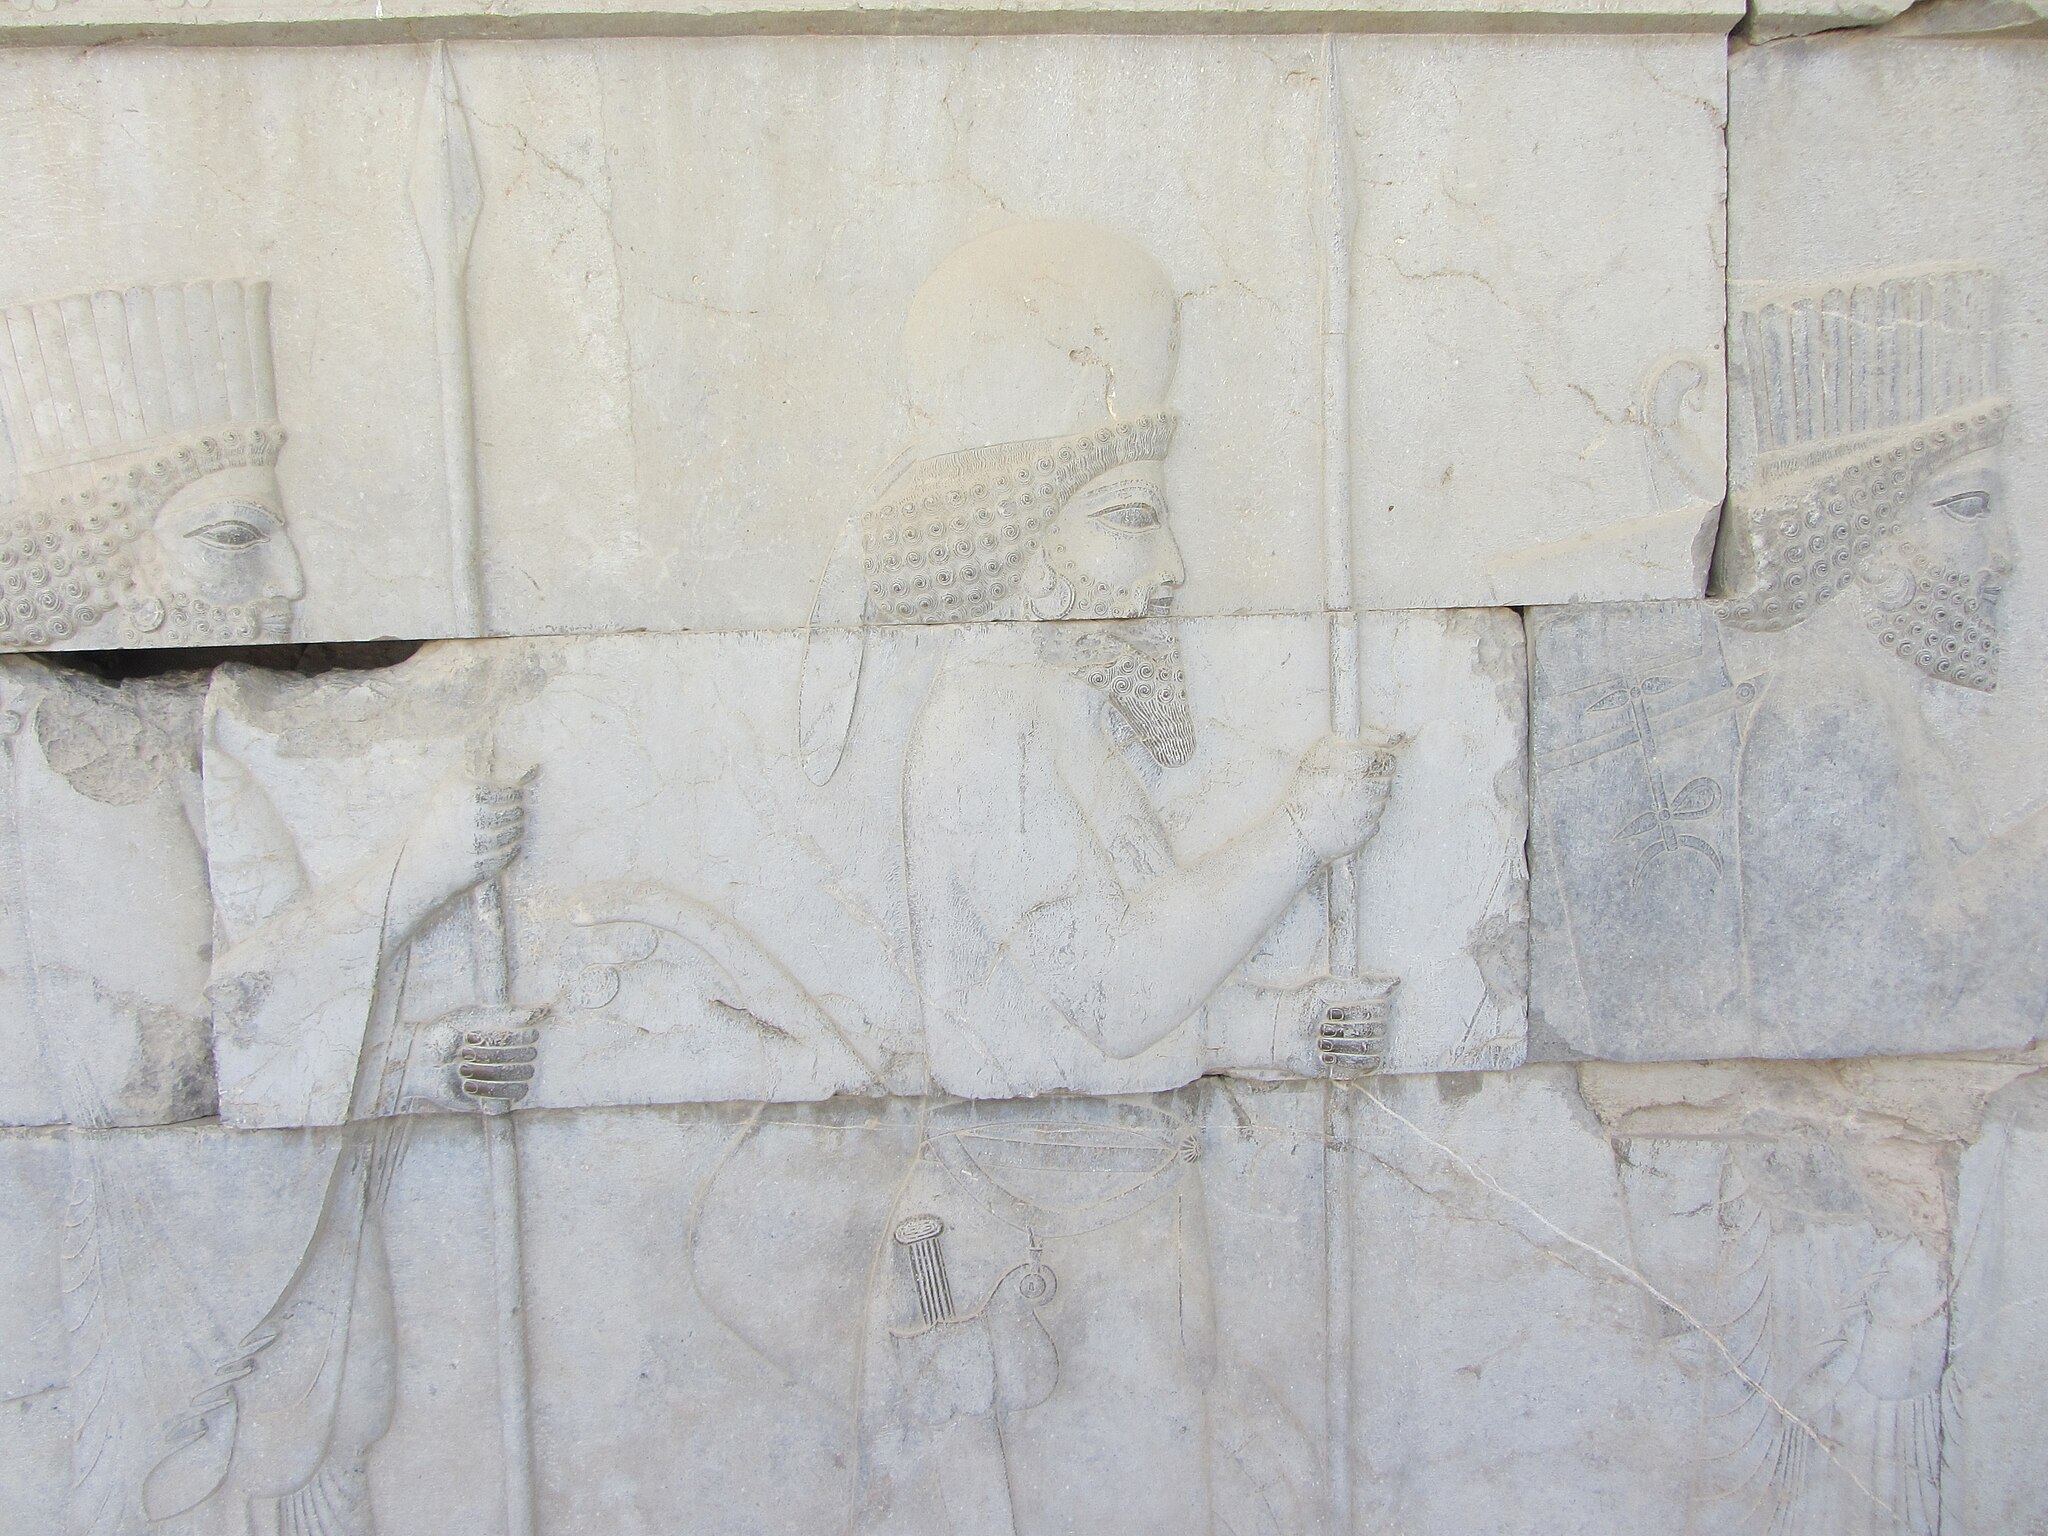
Title: Achaemenid Soldiers Bas-relief 02
Date: 2011-01-01 04:07:47
Categories: Images from Wiki Loves Monuments 2018, Self-published work, Cultural heritage monuments in Iran with known IDs, Uploaded via Campaign:wlm-ir, Reliefs of Achaemenid warriors in Persepolis, Images from Wiki Loves Monuments in Marvdasht, 2011 in Persepolis, Images from Wiki Loves Monuments 2018 in Iran, Iran photographs taken on 2011-01-01, Northern staircase of Tripylon